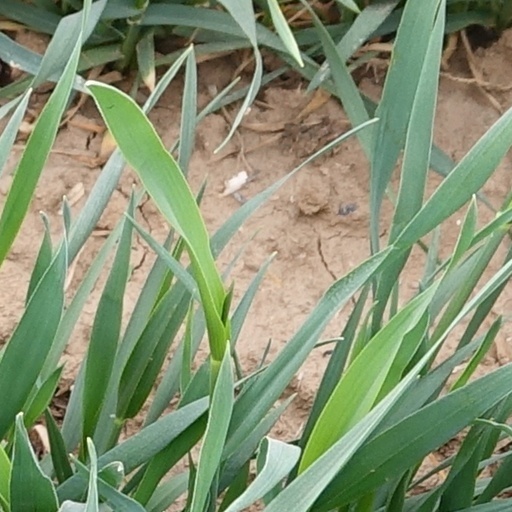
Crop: wheat